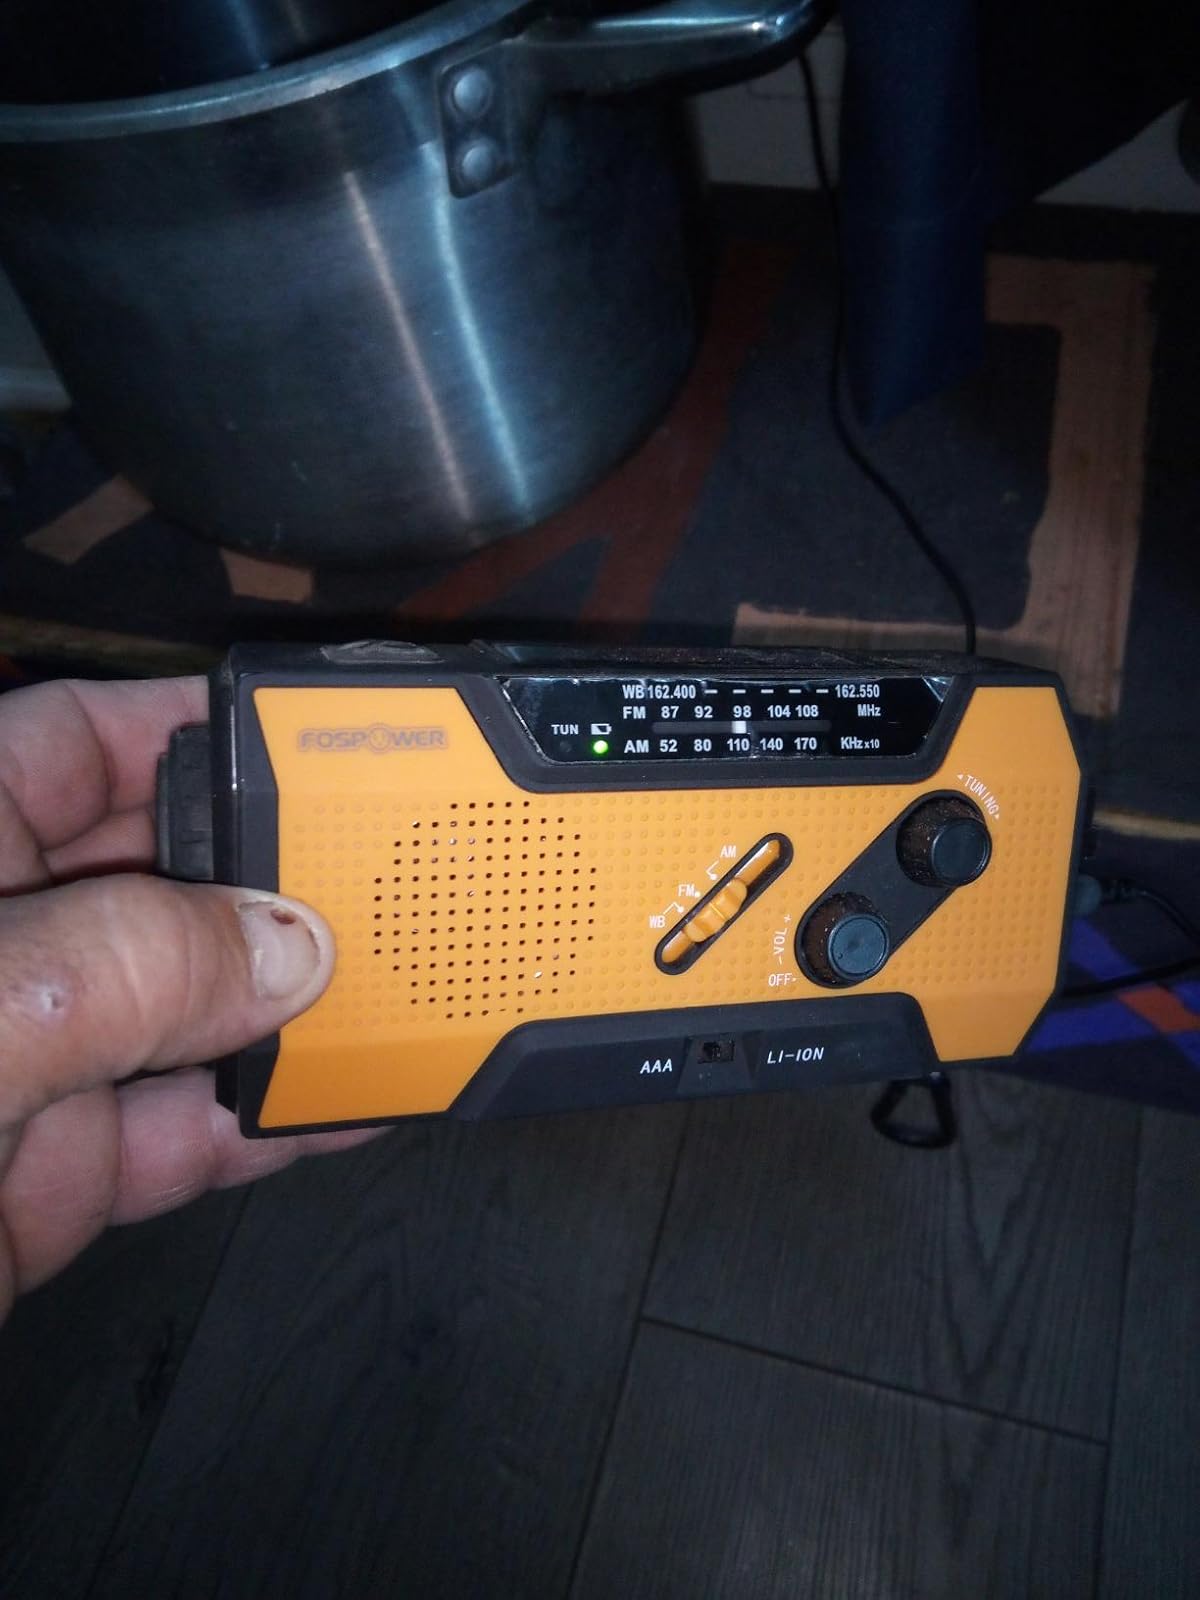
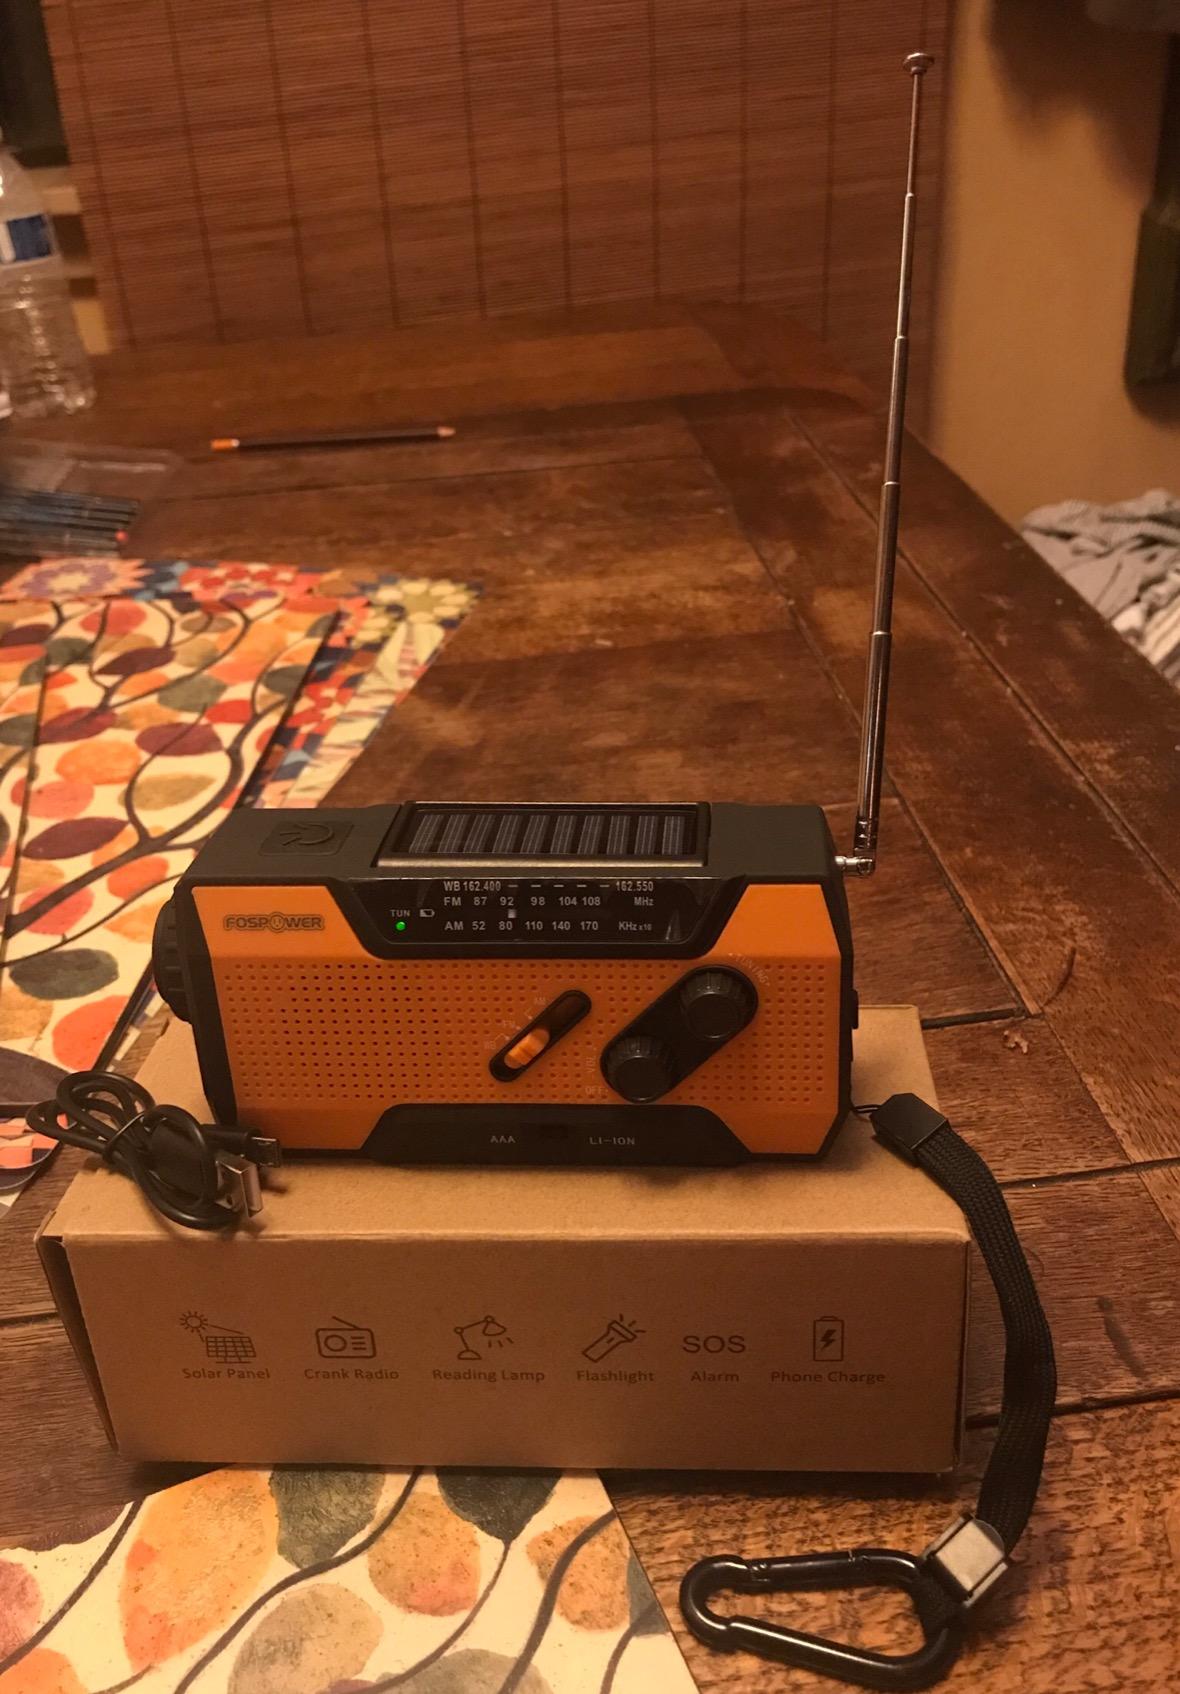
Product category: radio
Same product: yes